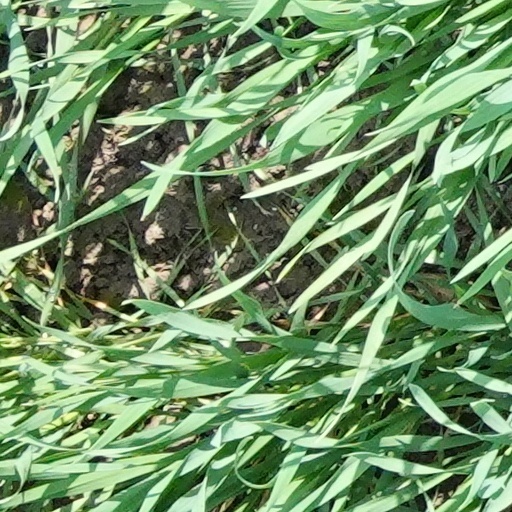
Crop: wheat